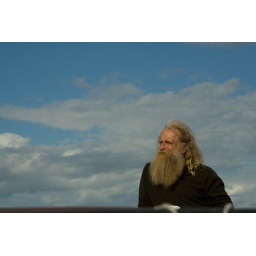
old man gazing the horizon in front of blue sky and clouds, Irish Poseidon